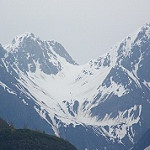
Label: glacier